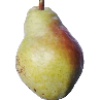
Label: pear_williams